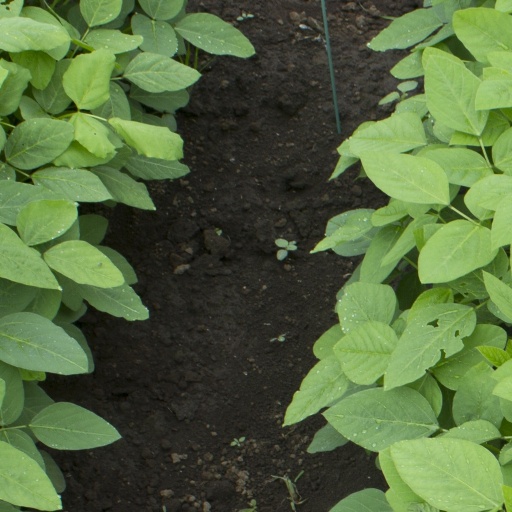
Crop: soybean